Inimey Ippadithan

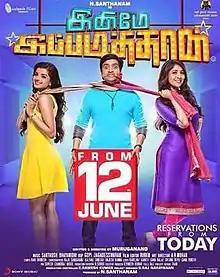
Poster

Inimey Ippadithan is a 2015 Indian Tamil language romantic comedy film written and directed by the duo Muruganand (Murugan and Prem Anand) of Lollu Sabha fame. Santhanam, who also produced the film, plays the lead role in it, alongside Ashna Zaveri and Akhila Kishore. The film opened to positive reviews and became a commercial hit. It was dubbed in Hindi as "Hyper 2" by Goldmines Telefilms on 9 January 2020.